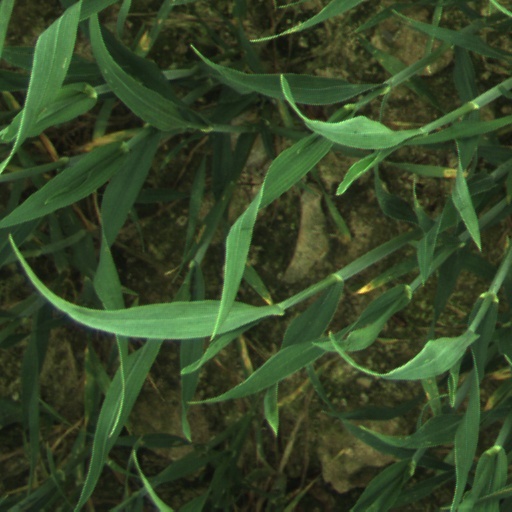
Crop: wheat